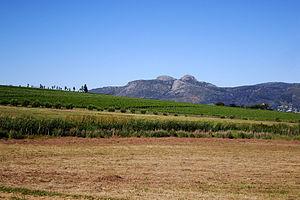
Vignoble de Paarl Afrique du Sud